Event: Nepal Earthquake
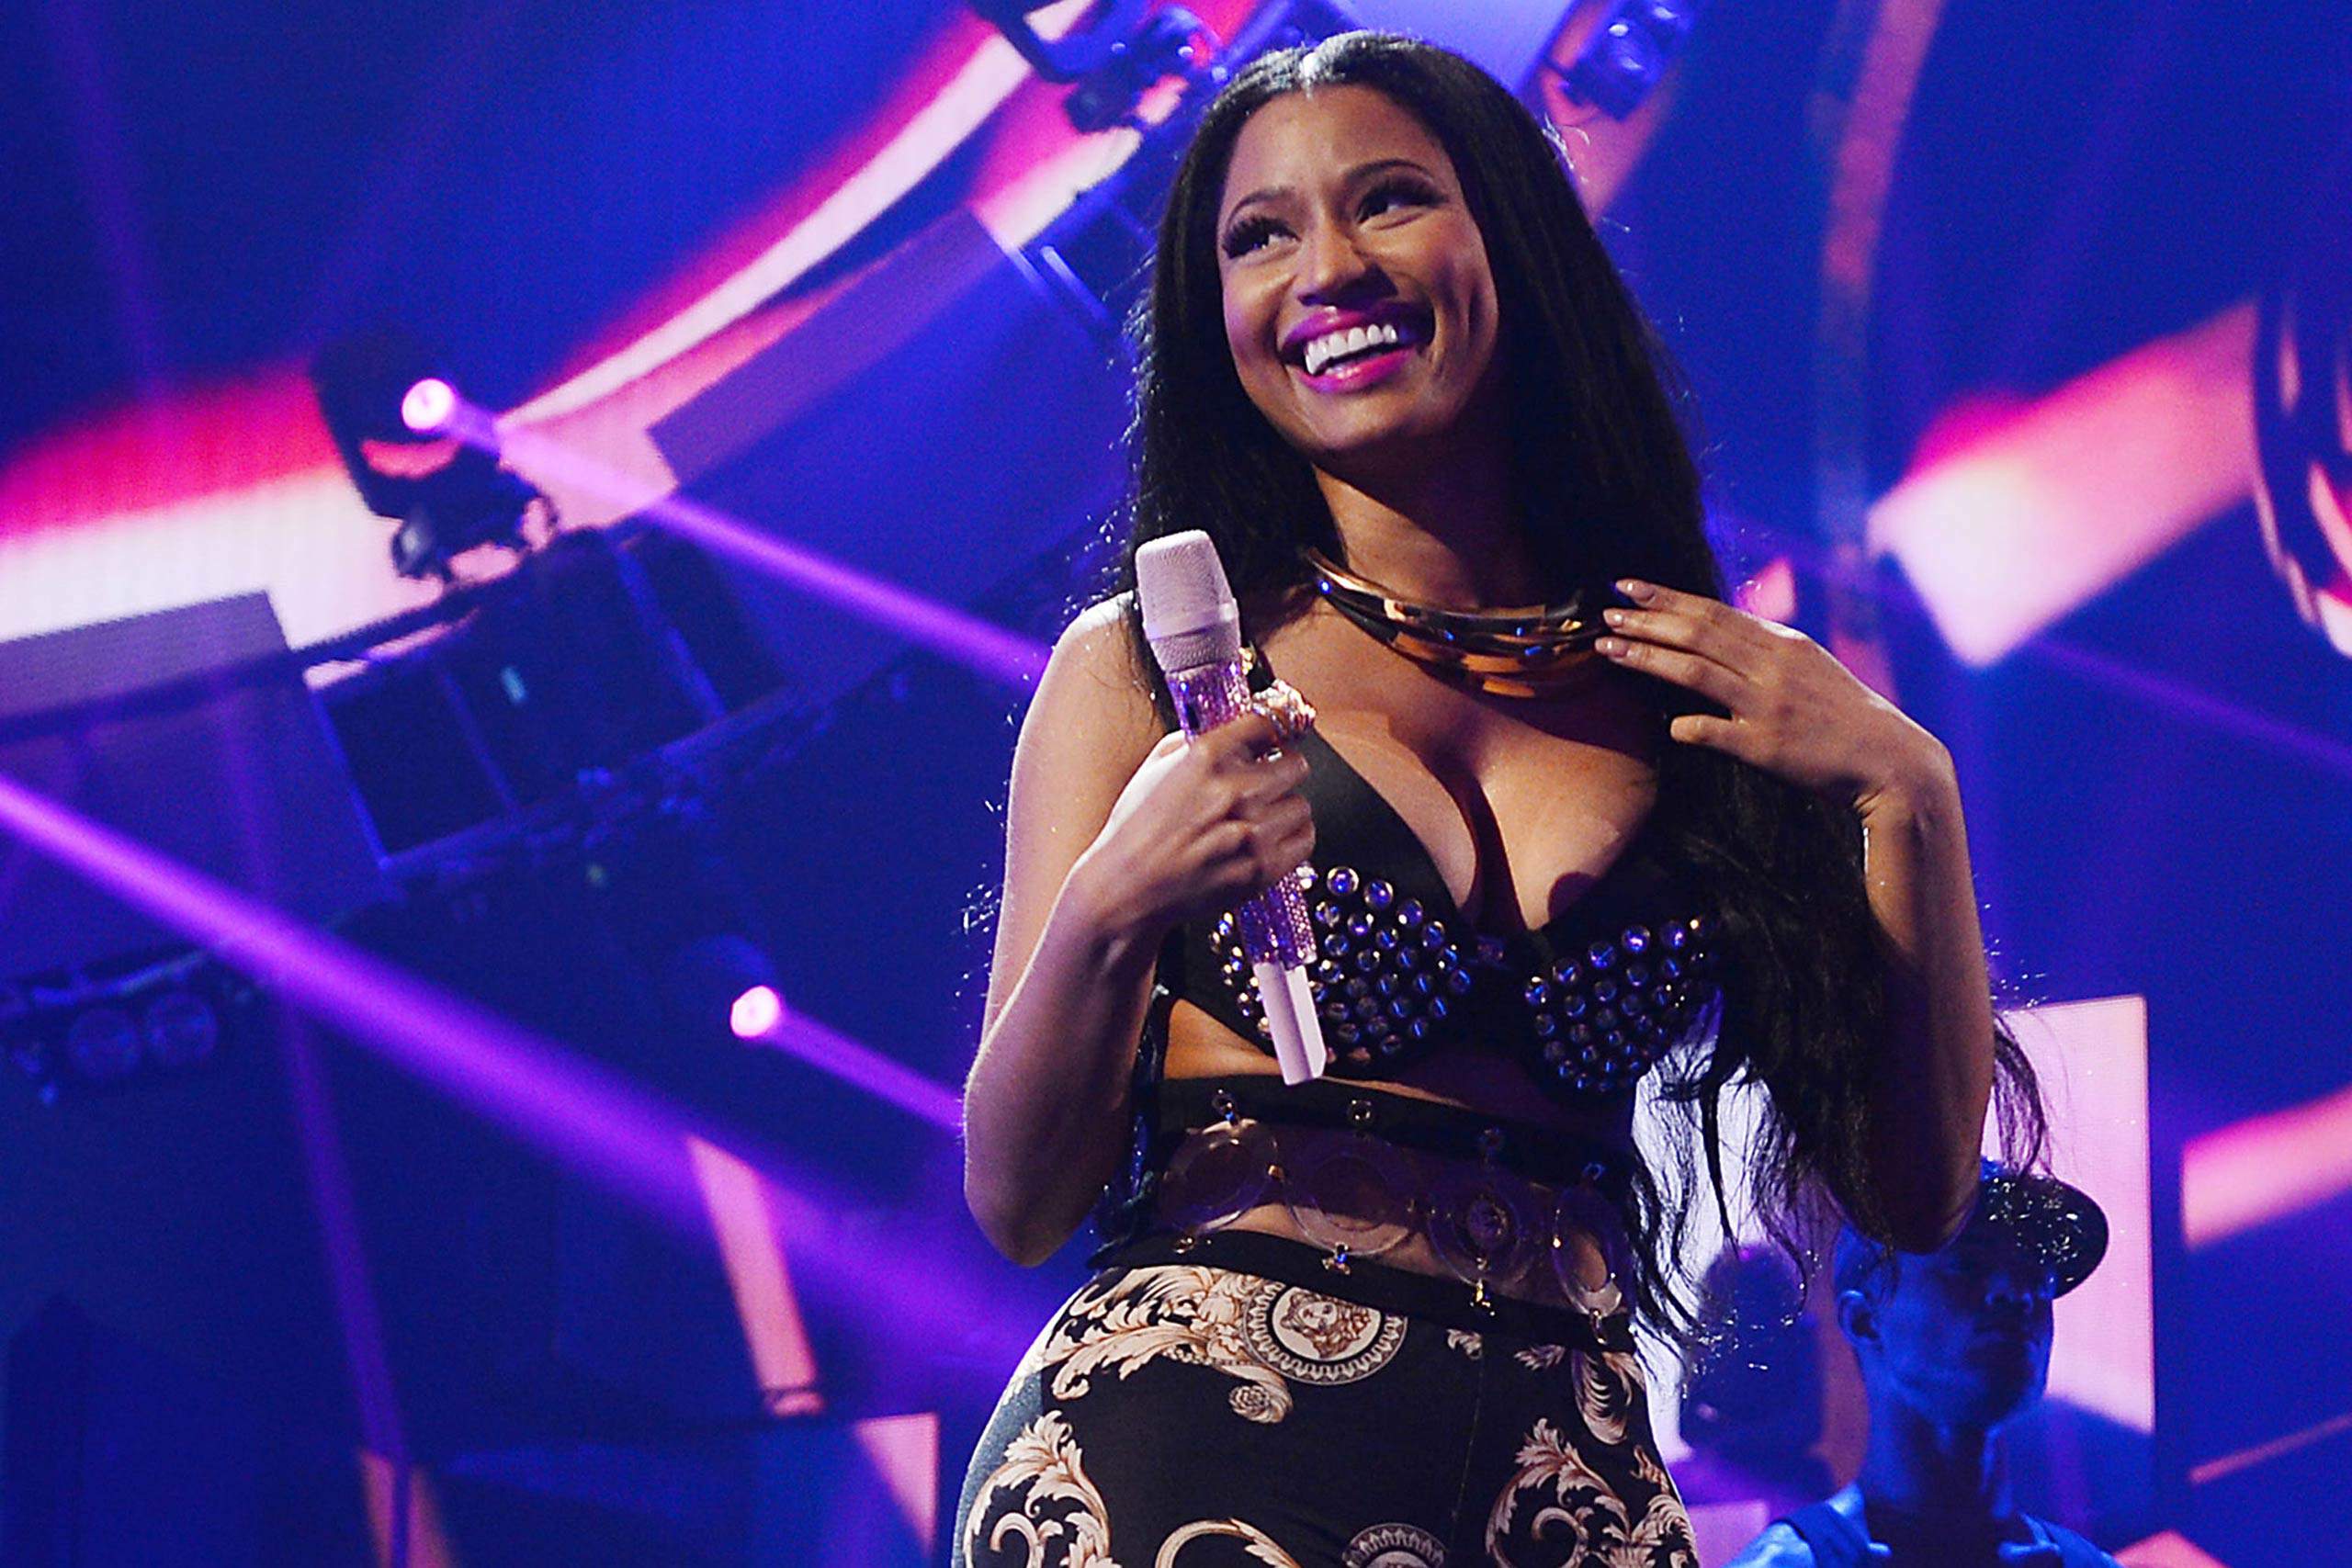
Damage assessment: no_damage